Tepe Gawra

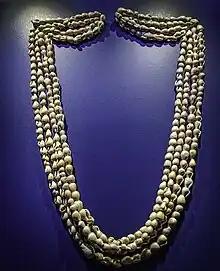
Columbella Rustica snail shell necklace from Tepe Gawra 4000 BC

The tell or settlement mound at Tepe Gawra is in diameter and high.